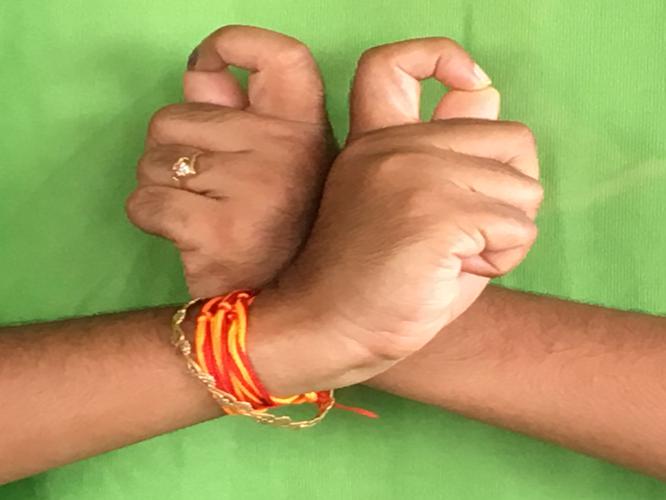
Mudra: Berunda
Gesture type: double_hand